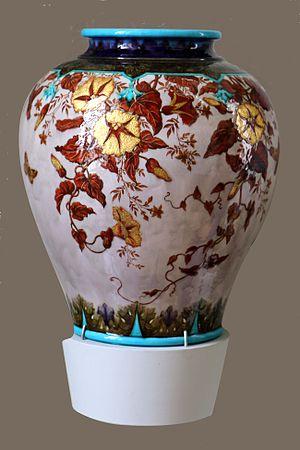
Vase balustre de Théodore Deck . Faïence fine d'émaux polychromes et rehauts d'or. Musée des Arts décoratifs, de la Faïence et de la Mode à Marseille.
Le musée des Arts décoratifs, de la Faïence et de la Mode, ouvert au public depuis le 15 juin 2013 dans le château Borély, se situe au nᵒ 134 avenue Clot-Bey à Marseille.
Théodore Deck, né le 2 janvier 1823 à Guebwiller et mort le 15 mai 1891 à Paris, est un céramiste français.